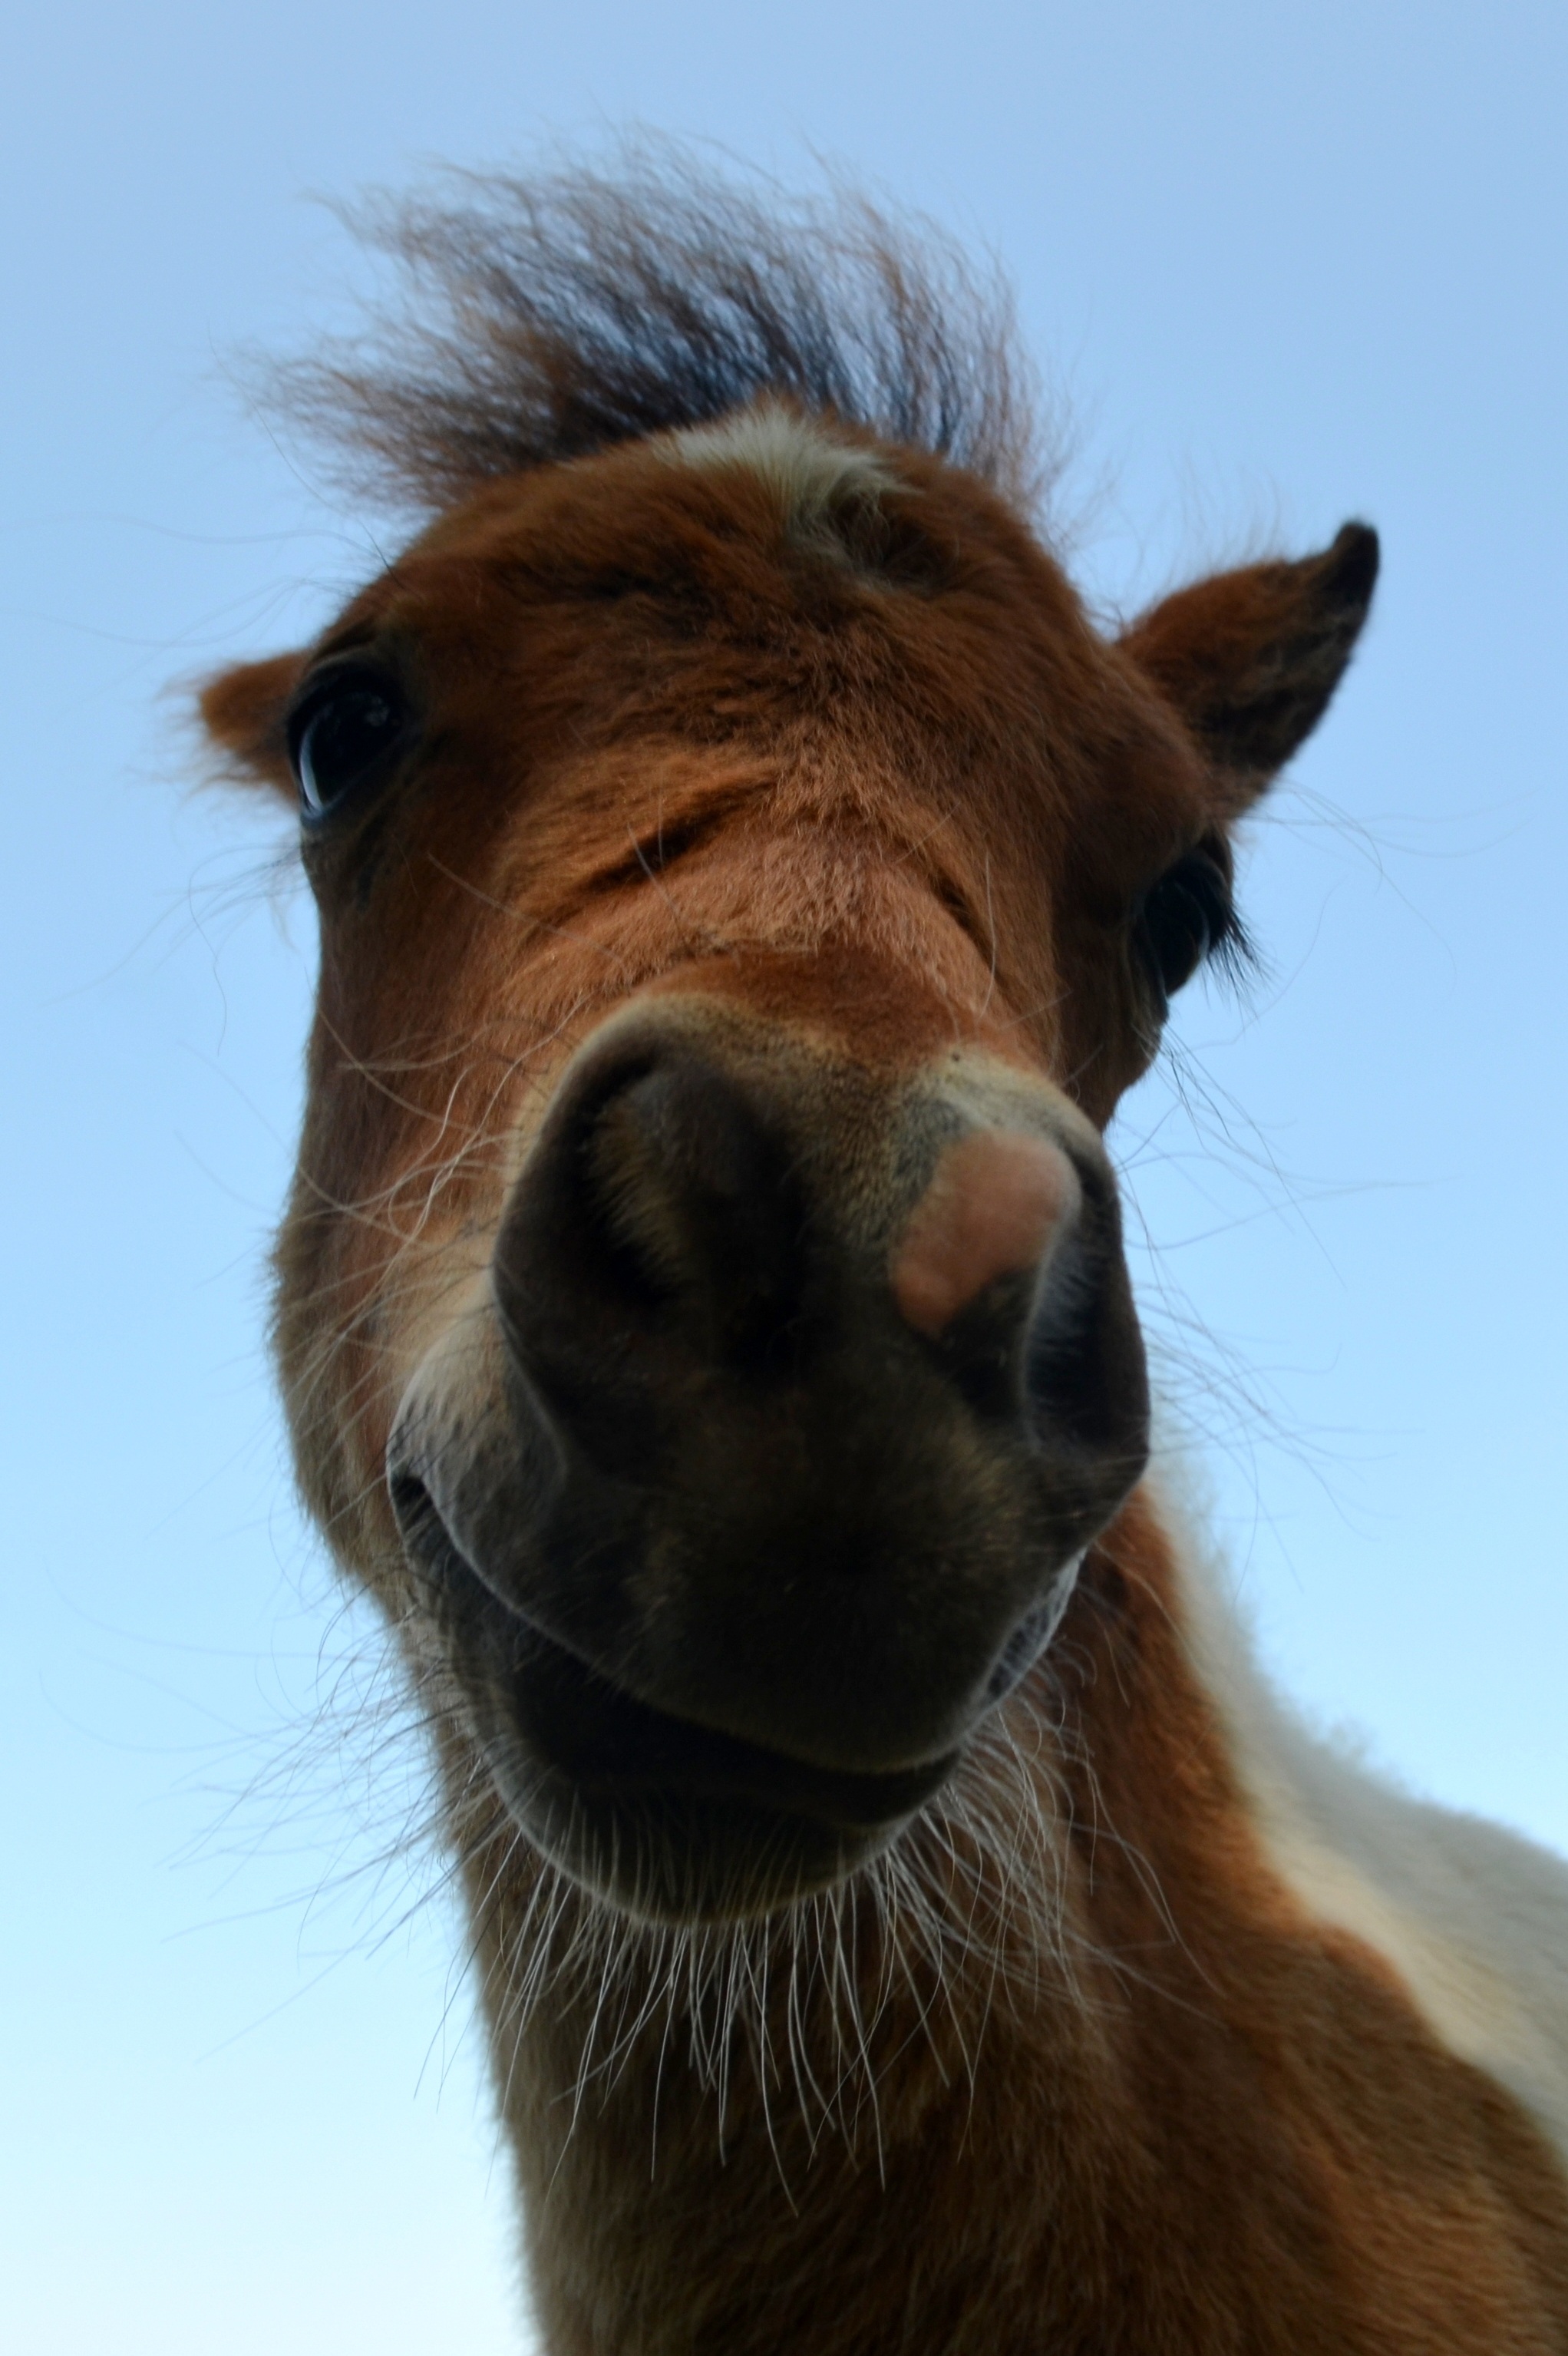
nature, meadow, animal, cute, young, pasture, horse, brown, mammal, stallion, mane, fauna, close up, wild horse, pony, head, vertebrate, mare, coupling, mold, foal, colt, young animal, thoroughbred arabian, brown mold, mare with foal, baby horse, haflinger, horse like mammal, mustang horse